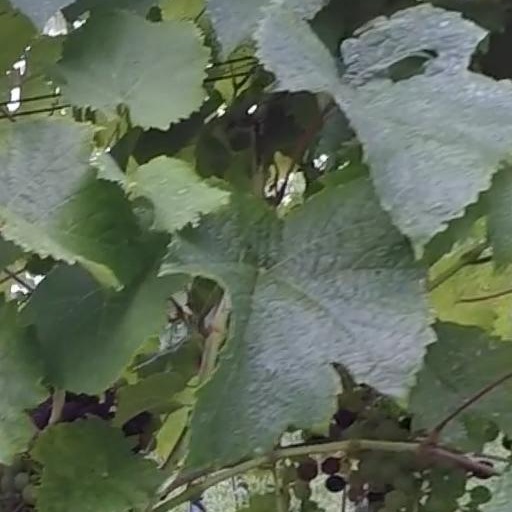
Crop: grape